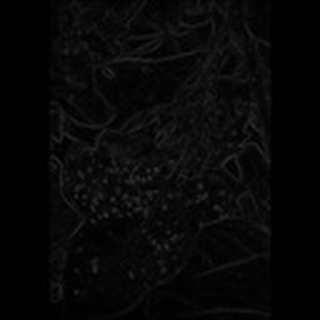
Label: cotton_aphids